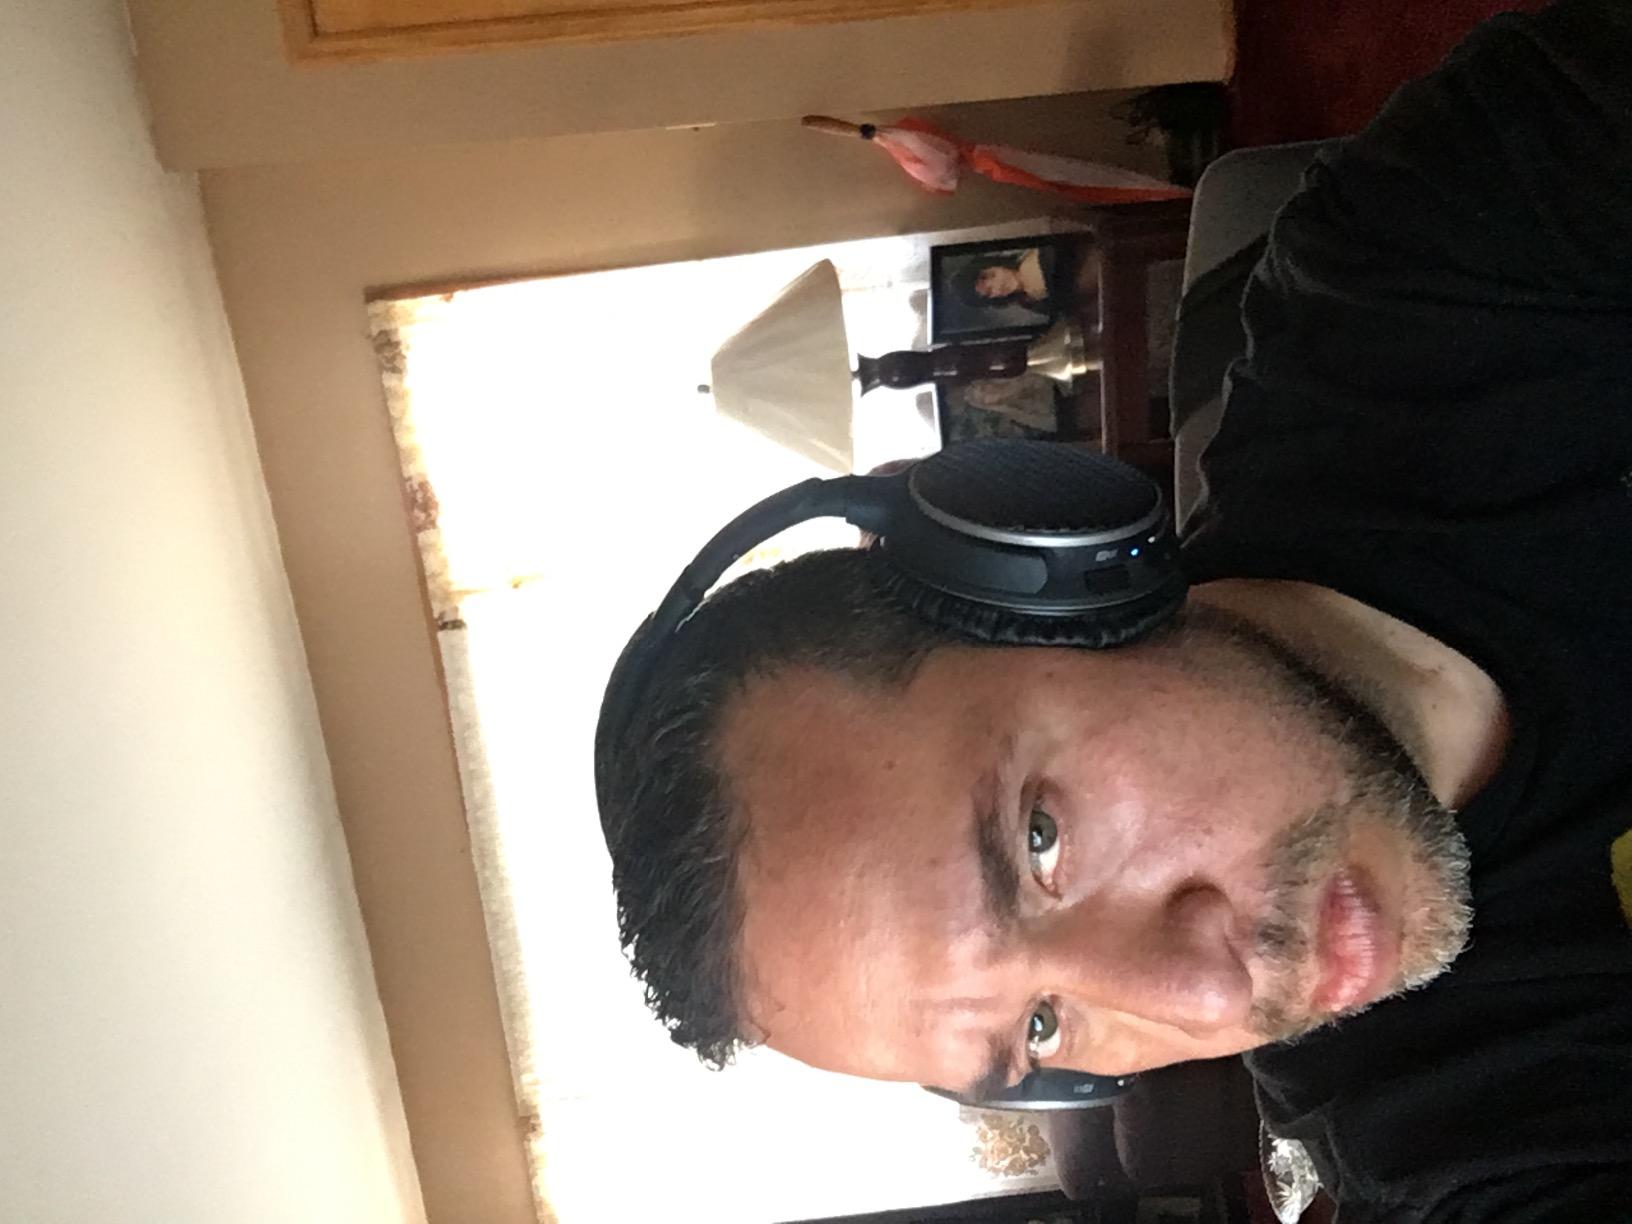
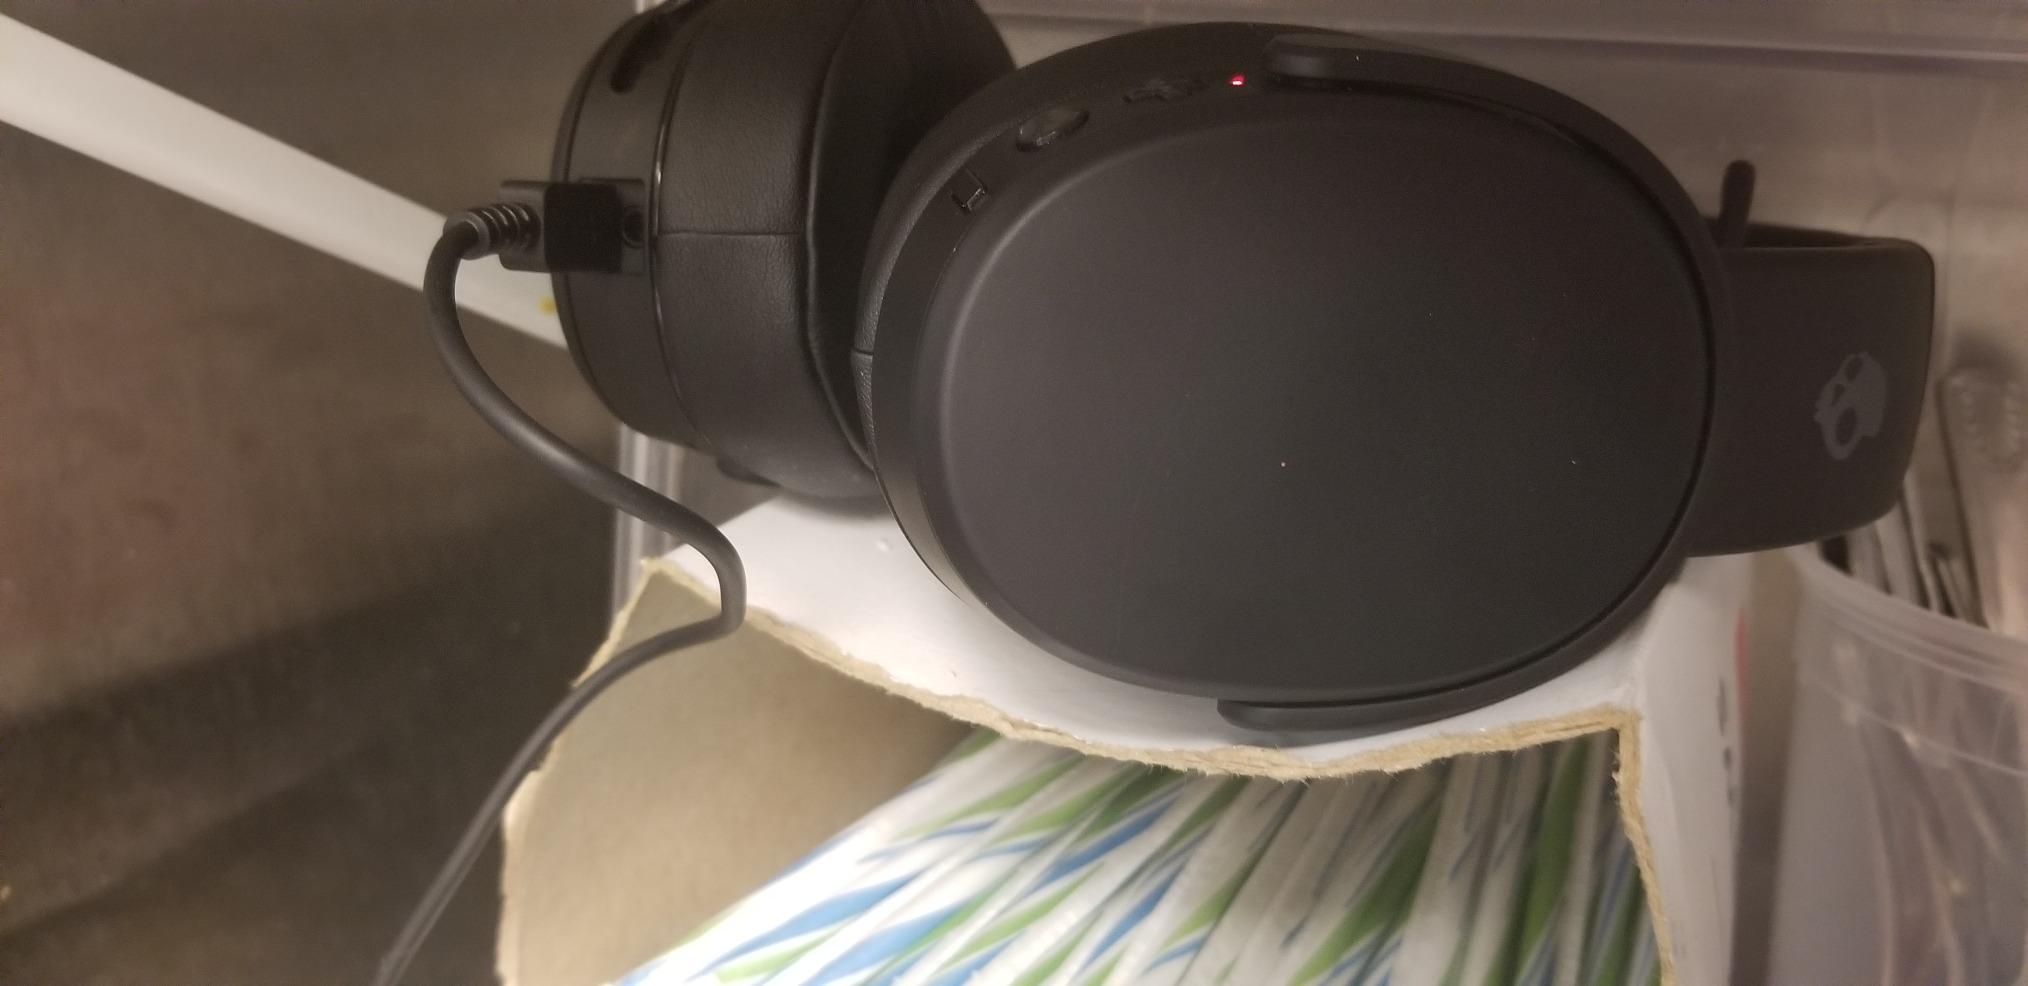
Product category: headphones
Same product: no